USS Enterprise (CV-6)

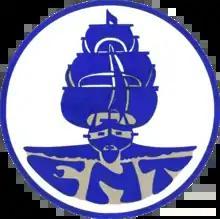
The ship's insignia of "Enterprise"

"Enterprise" reached Nouméa, New Caledonia on 30 October for repairs, but a new Japanese thrust at the Solomons demanded her presence and she sailed on 11 November, with repair crews from still working on board. Part of the repair crew were 75 Seabees from Company B of the 3rd Construction Battalion. This was due to a shortage of fleet repair resources. Underway with orders to engage the enemy, the Seabees focused on effecting repairs even during the forthcoming battle. The work was under the round-the-clock supervision of "Enterprise"s damage control officer, Lt. Cmdr. Herschel Albert Smith.